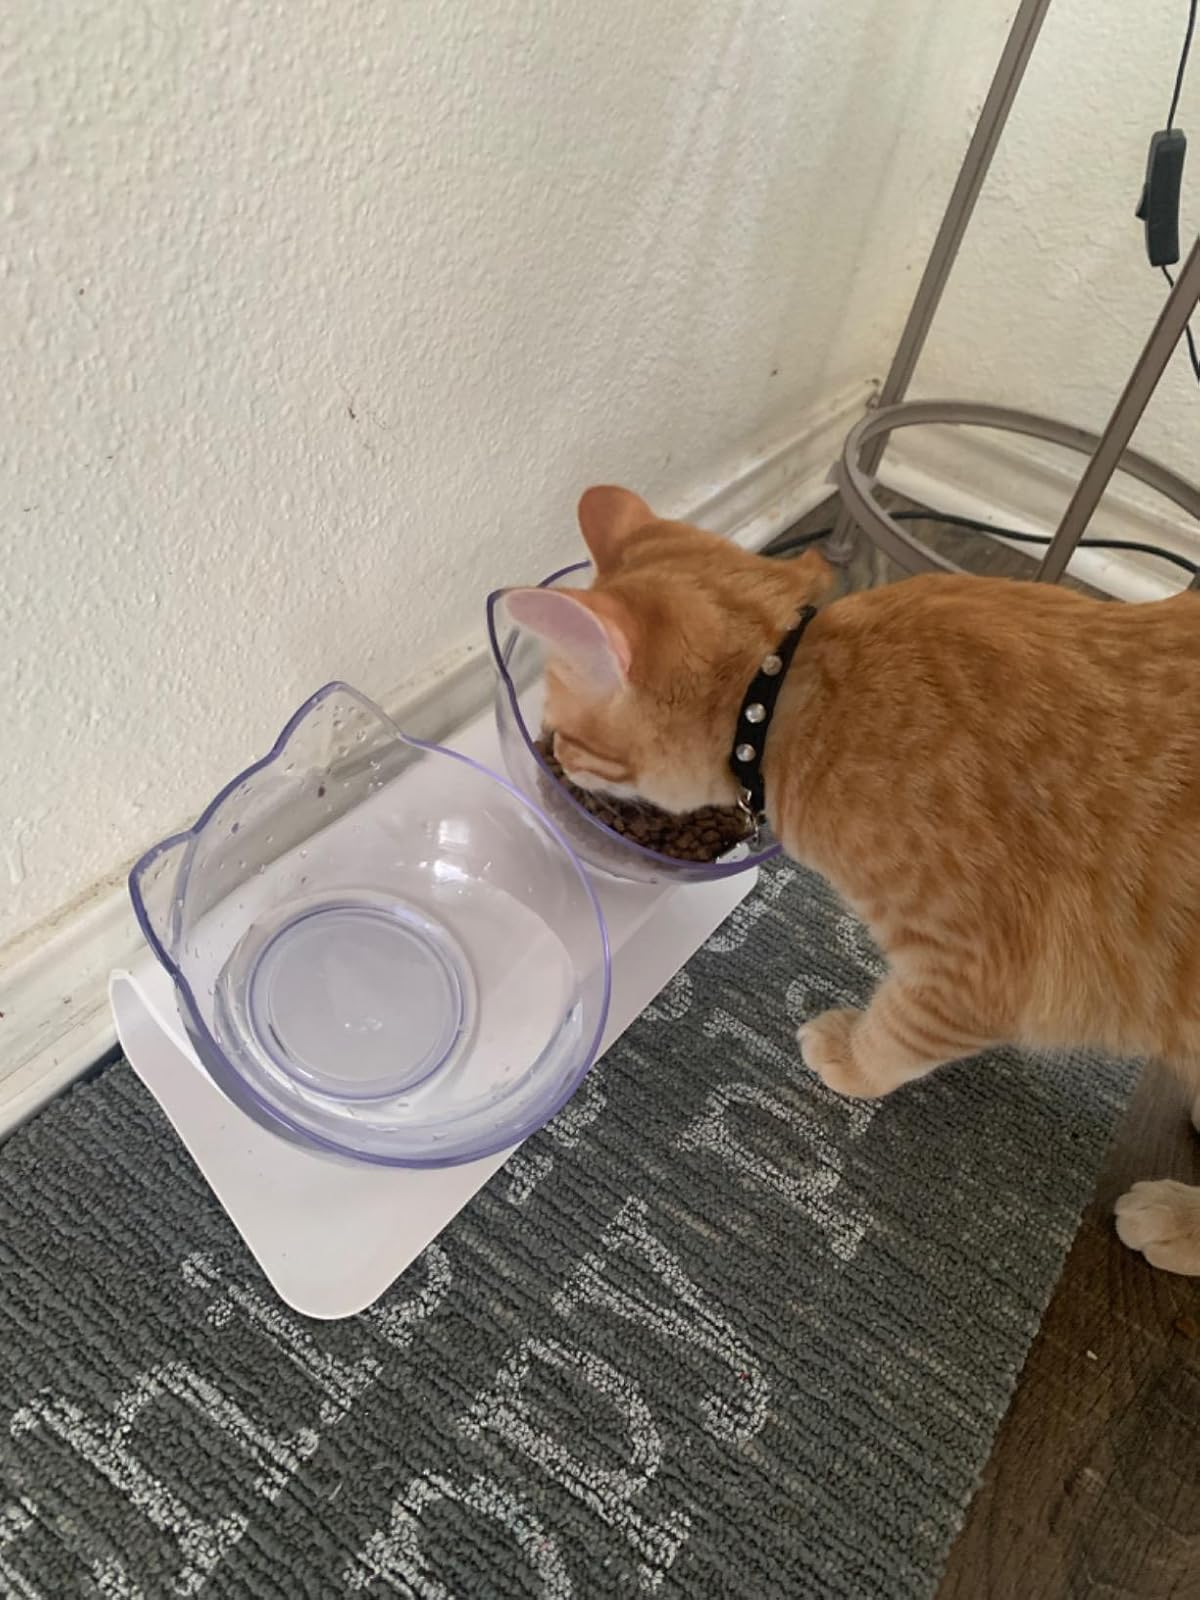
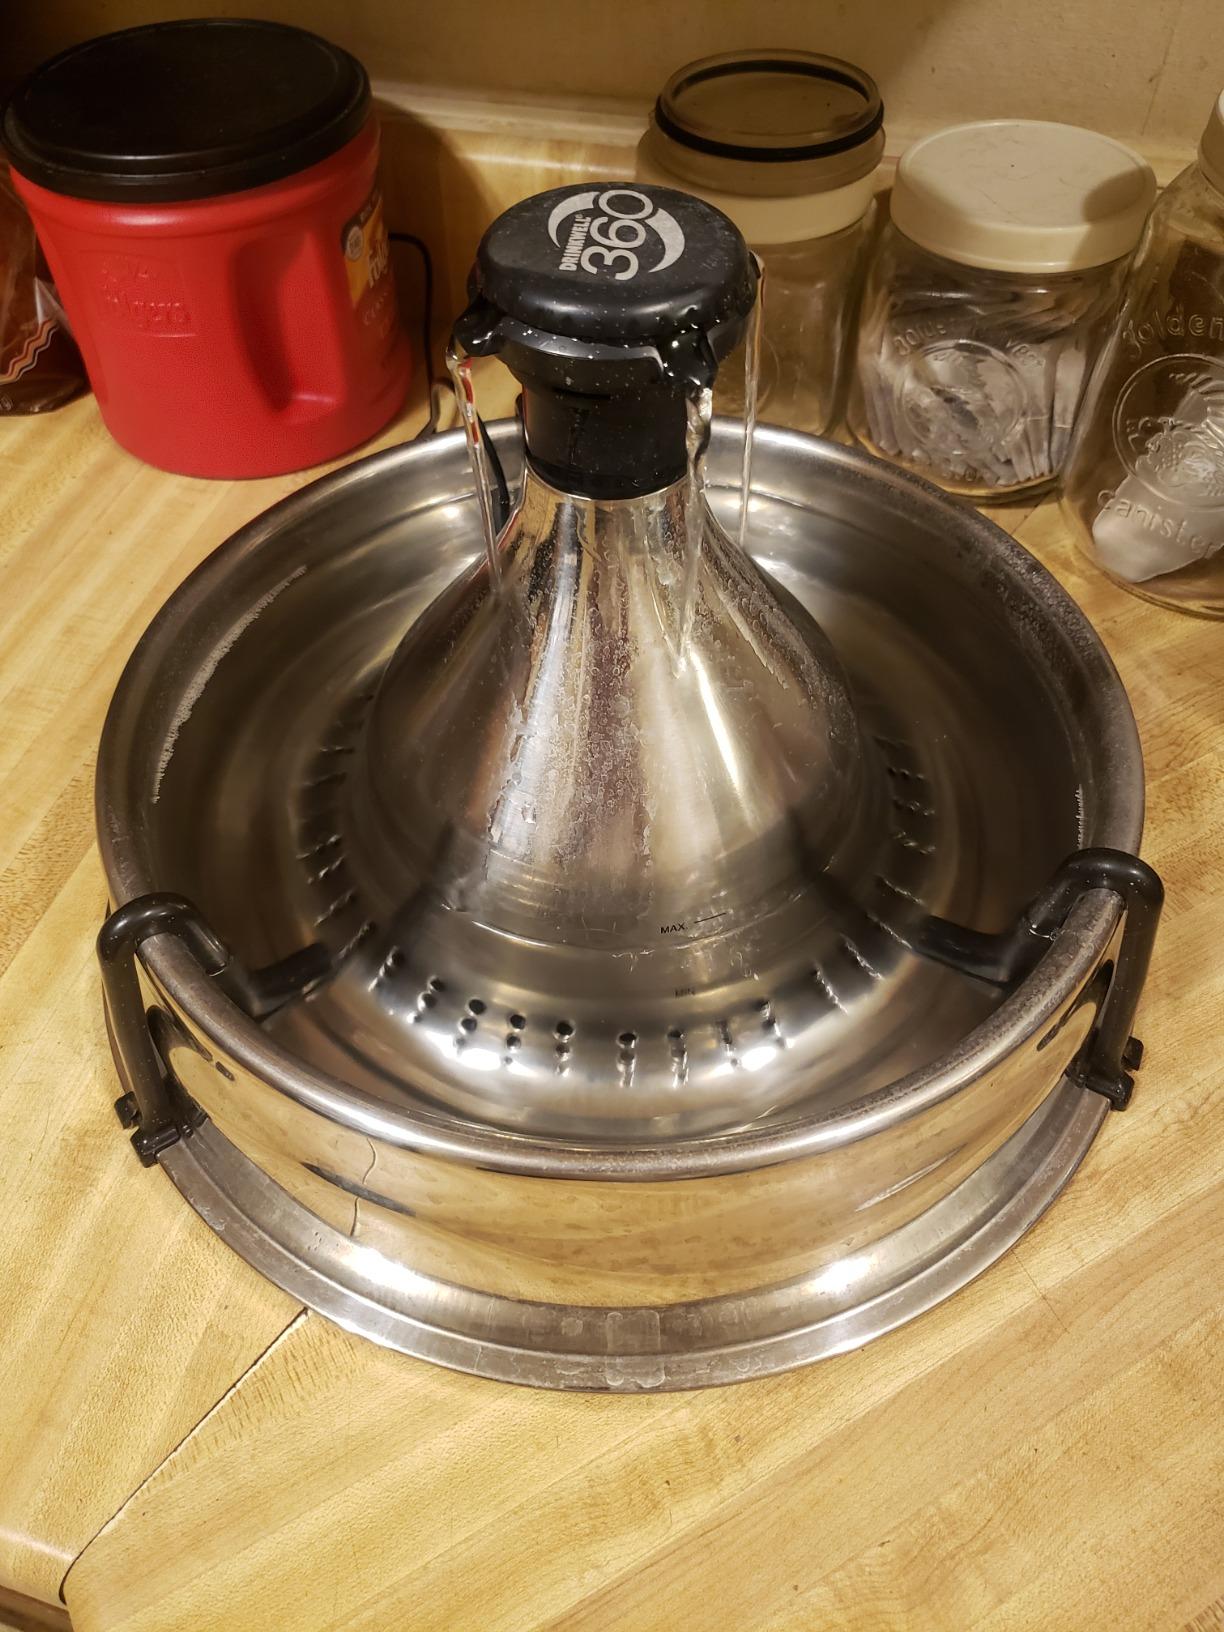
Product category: items_bowl
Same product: no